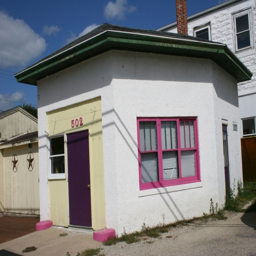
it 's the trim on this building in a city that caught my eye .